Mutual Reserve Building

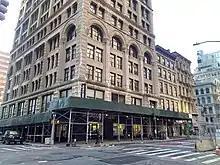
The lower stories, as seen from Broadway and Duane Street in 2020

The eastern and southern facades are clad in limestone and divided into three horizontal sections: a base and shaft of six stories each, as well as a one-story capital. Small cornices run above the 6th, 8th, 10th, and 12th floors. The northern and western facades are faced in plain brick, with window openings.